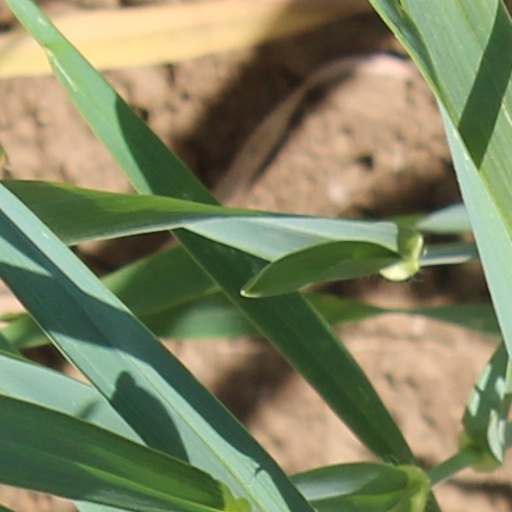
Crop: wheat